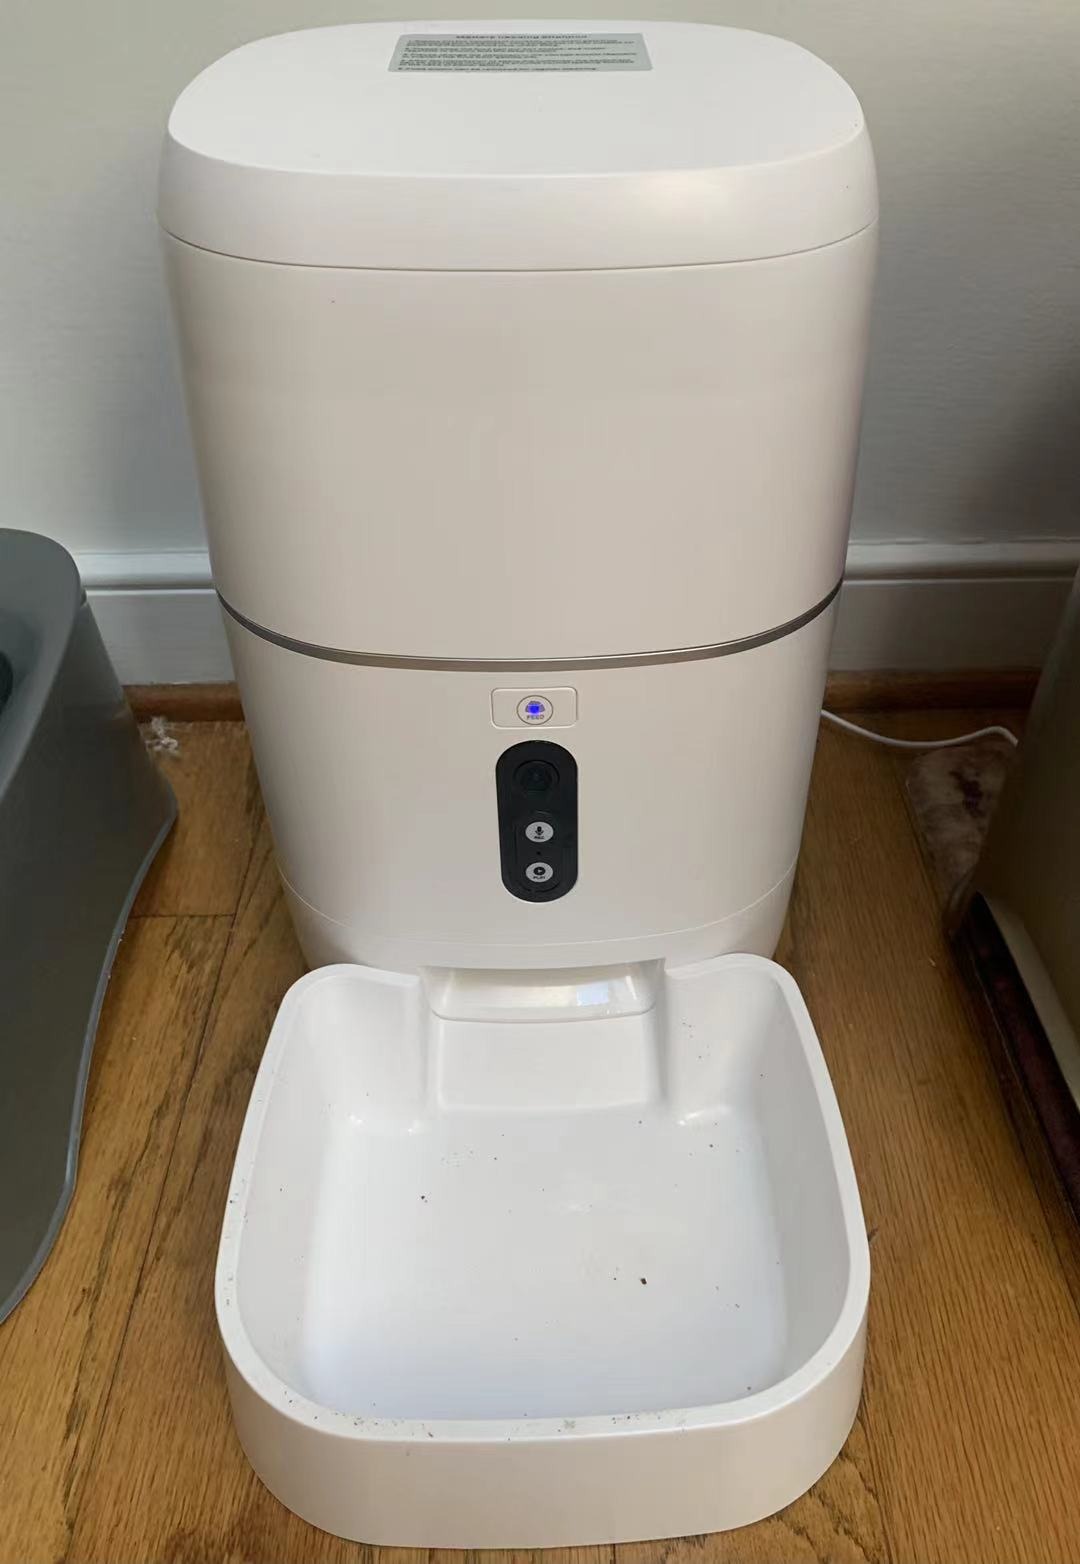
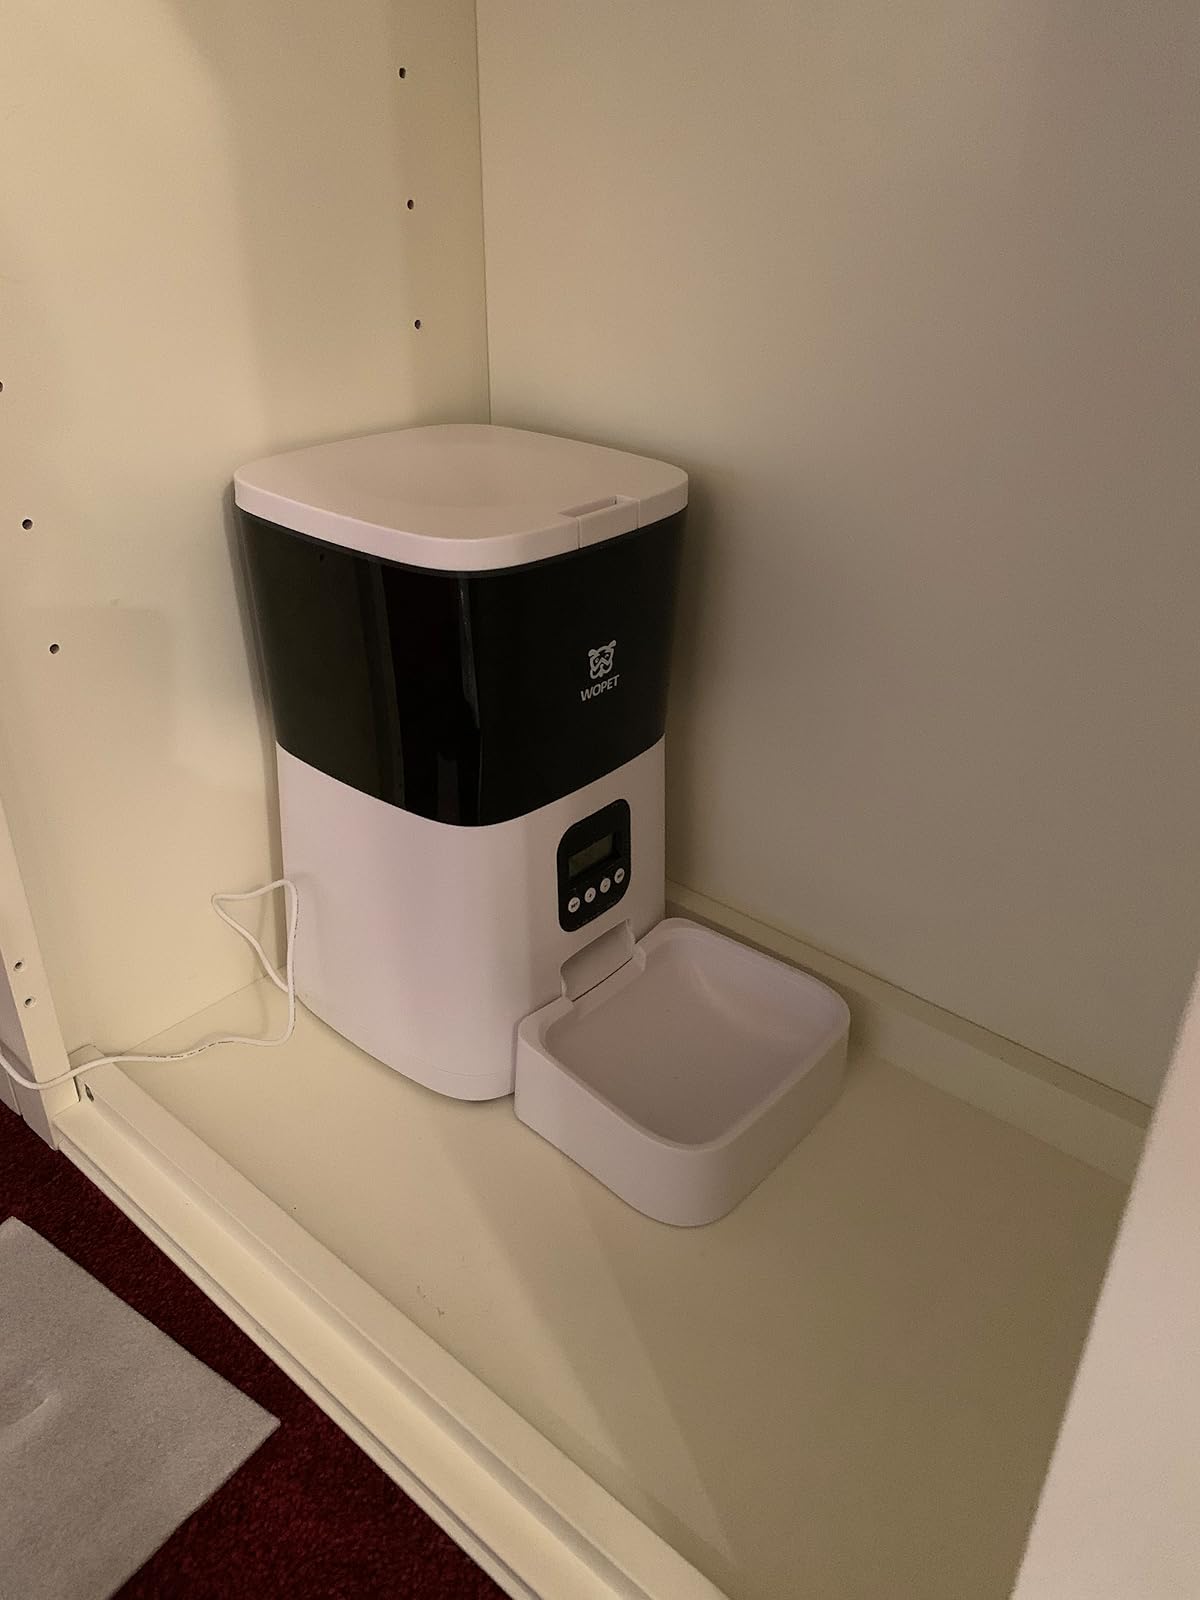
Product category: items_feeder
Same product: no